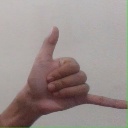
अक्षर: द